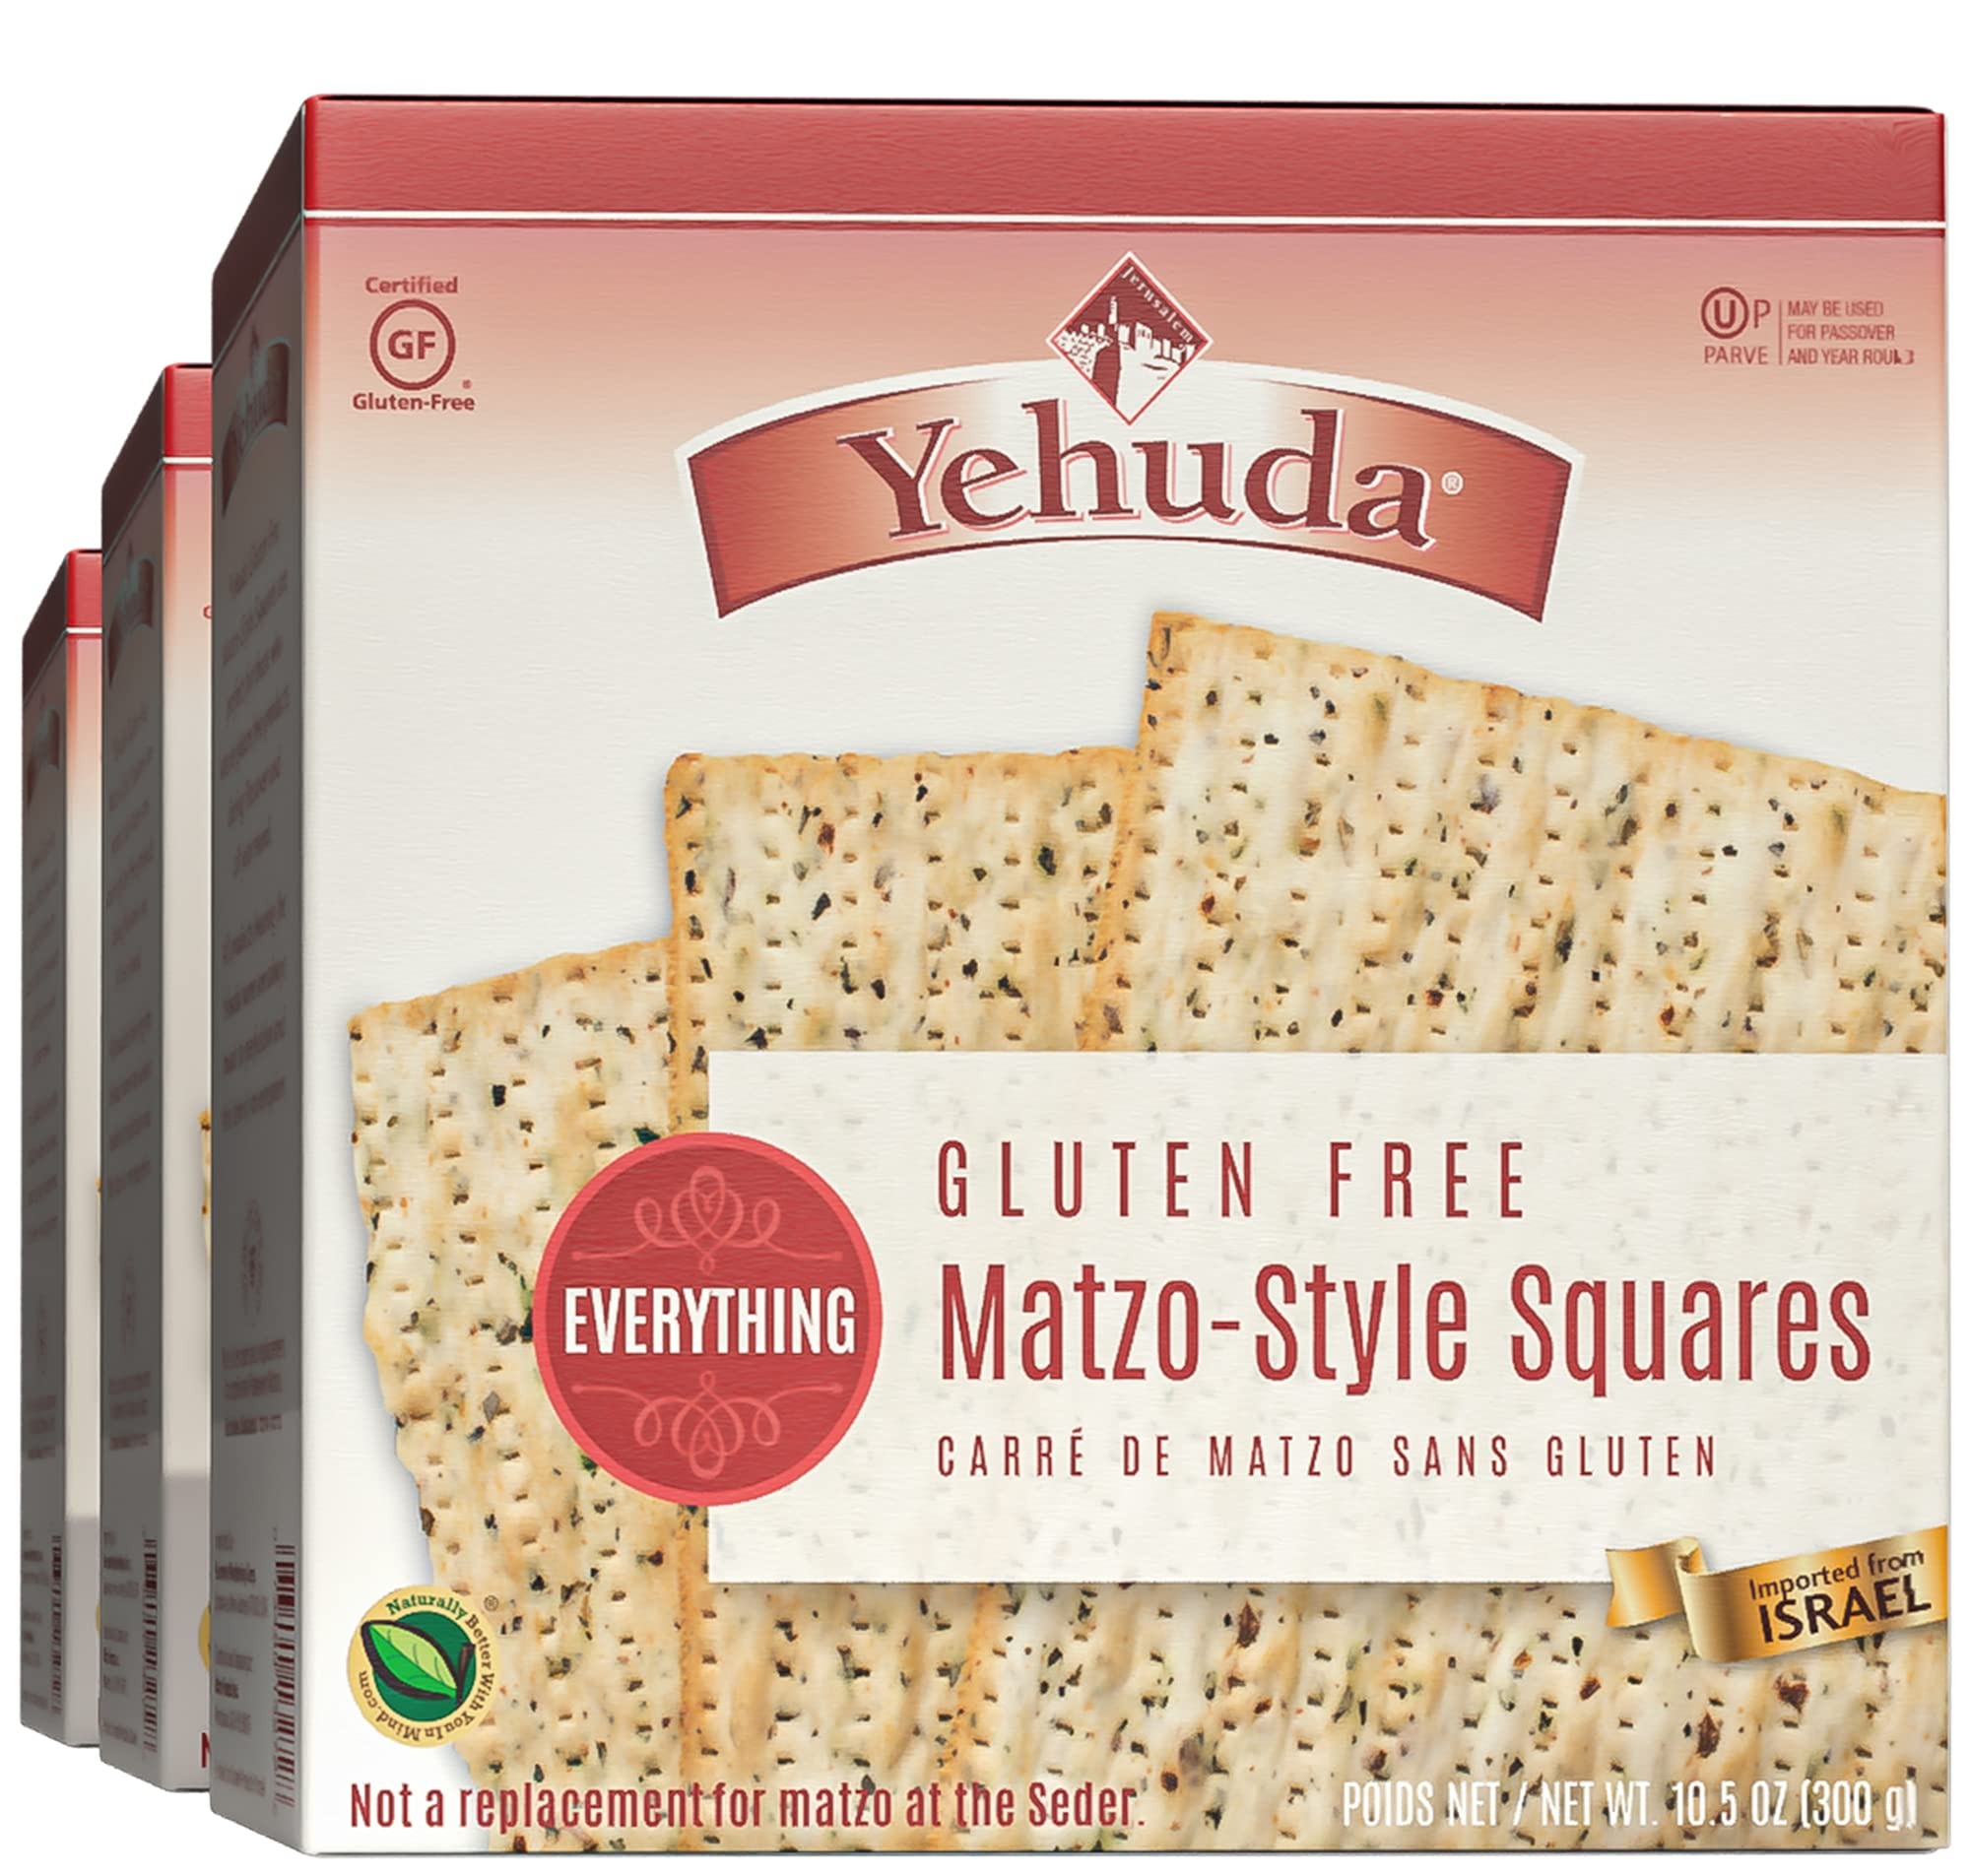
Item Name: Yehuda Gluten Free Everything Matzo Squares (3 Pack) Thin, Crisp & Airy Matzo Style Gluten Free Crackers with Everything Seasoning | Certified Kosher (Including Passover) |
Bullet Point 1: Certified Gluten-Free; All natural product
Bullet Point 2: Kosher for Passover and All-Year Round
Bullet Point 3: Product of Israel
Value: 31.5
Unit: Ounce

Price: 25.99